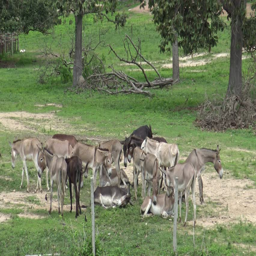
donkey relax and resting in the field